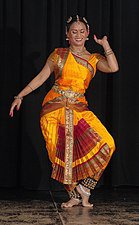
Dance form: bharatanatyam